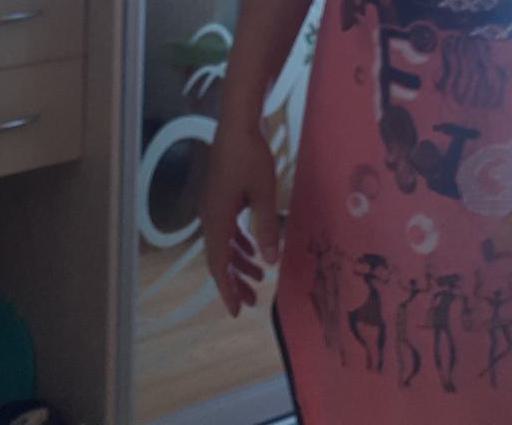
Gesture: no_gesture